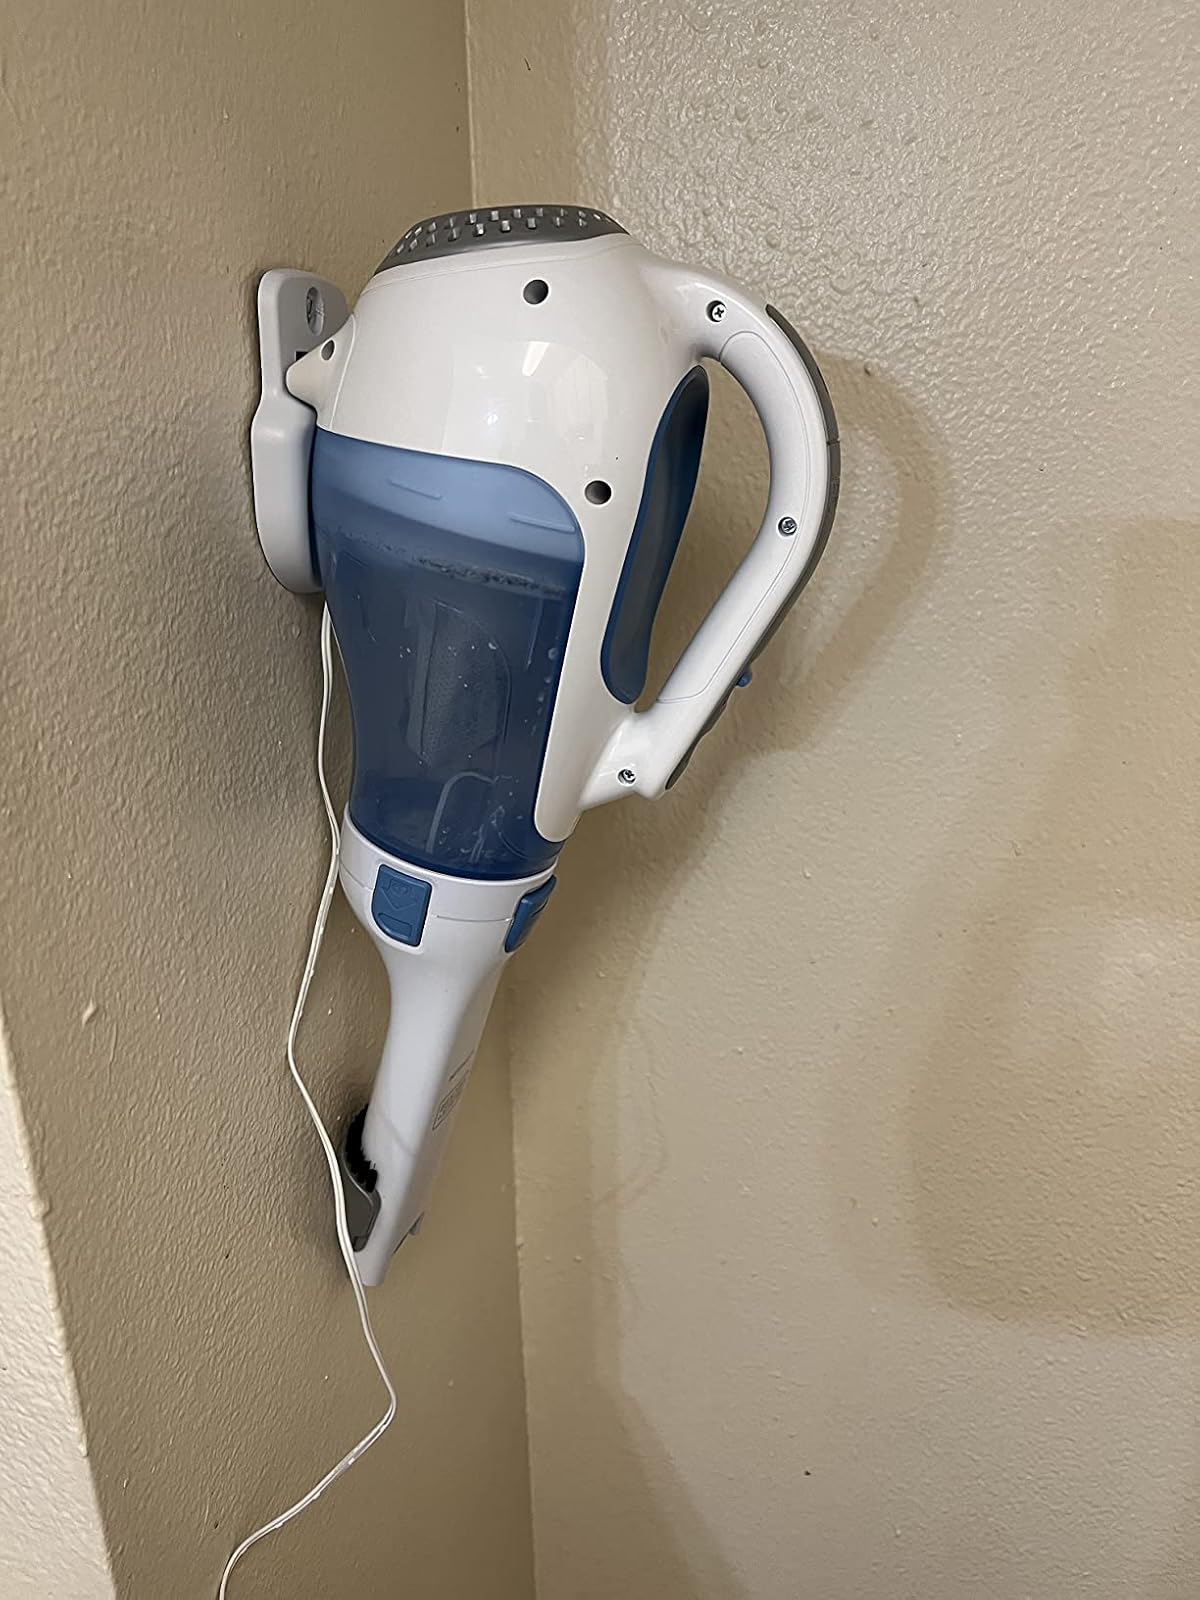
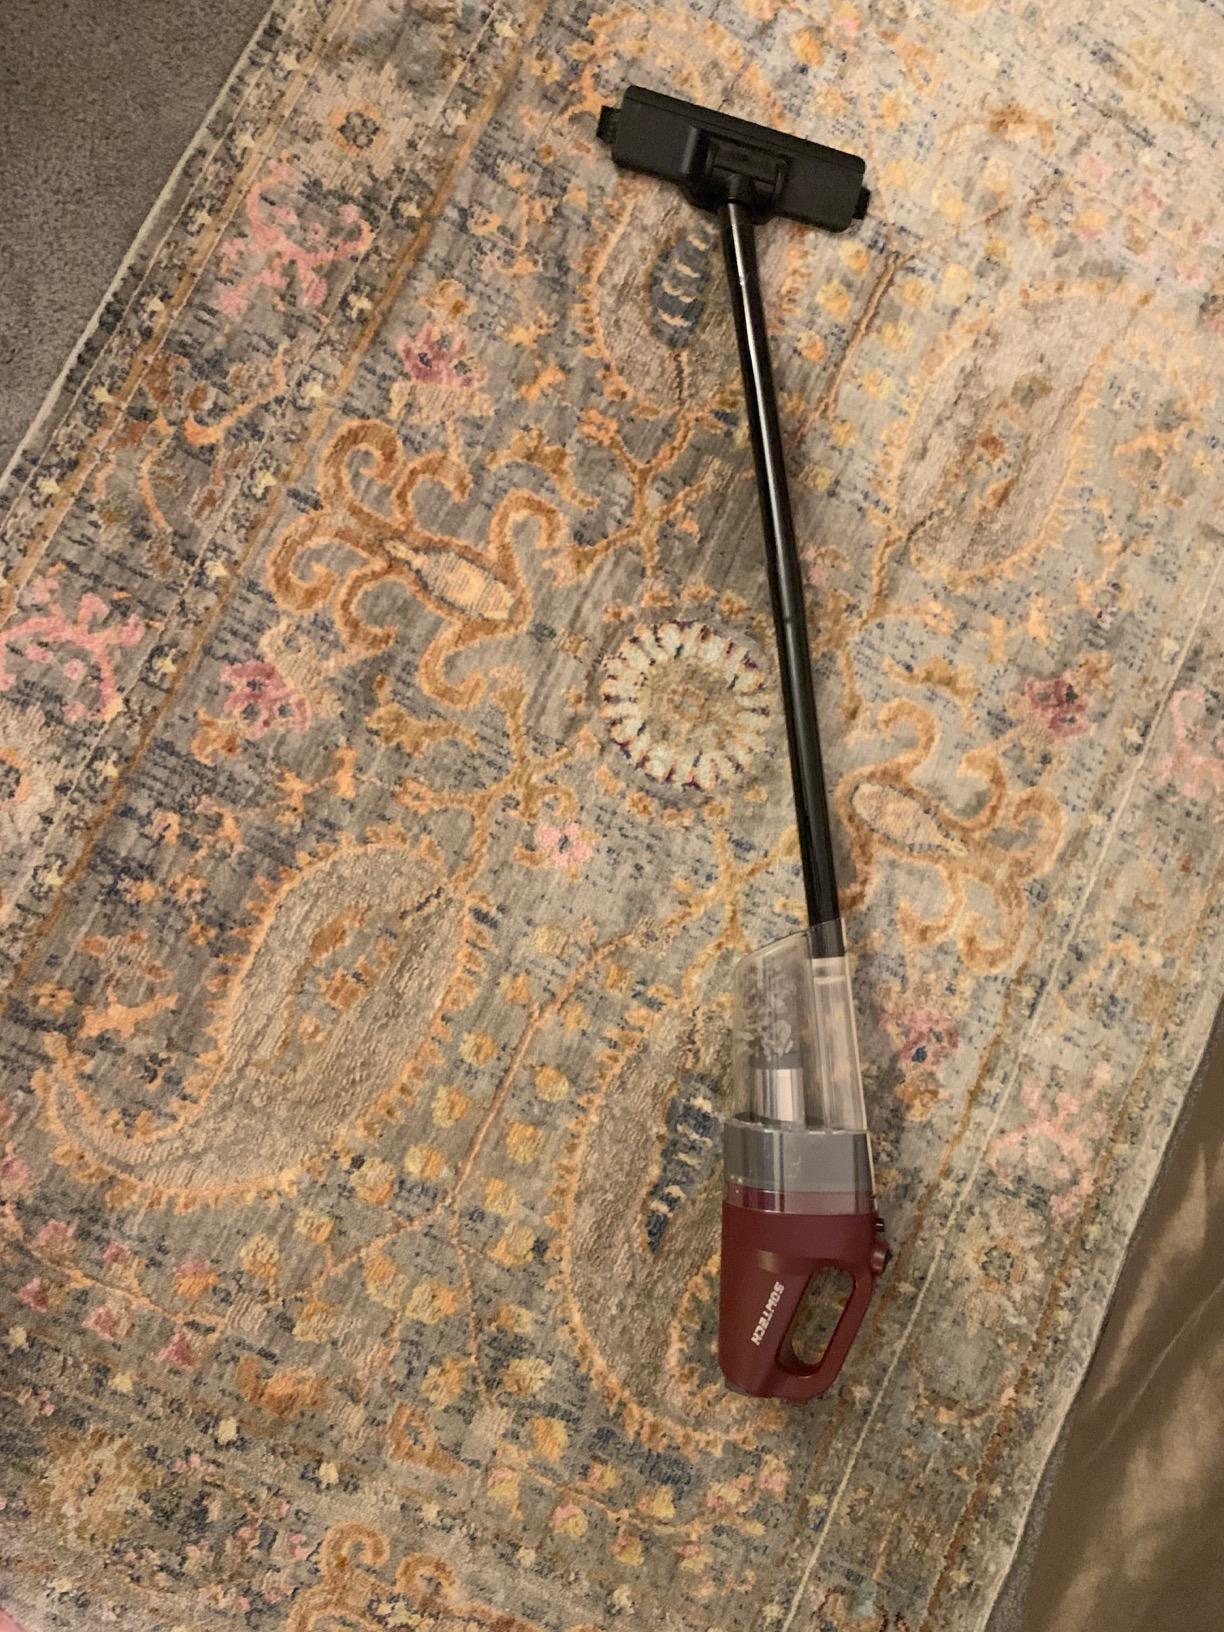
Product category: items_vacuum
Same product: no